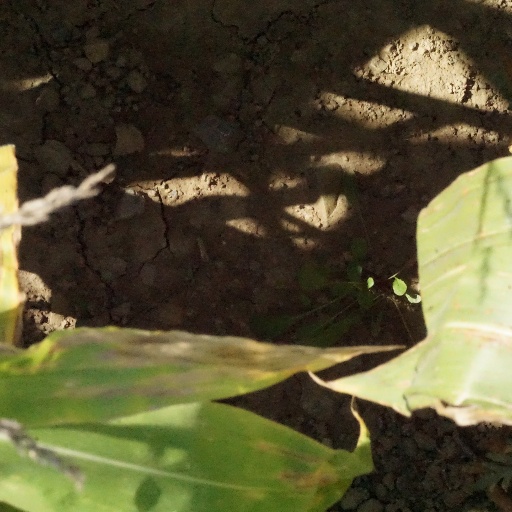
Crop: maize; corn